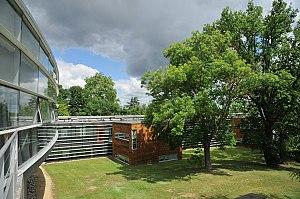
Façade de l'Institut de pharmacologie et biologie structurale, Toulouse, France
L'Institut de pharmacologie et de biologie structurale, est un centre de recherche conjoint du Centre National de Recherche Scientifique et de l’Université Toulouse-III-Paul-Sabatier. Juridiquement, c'est une unité mixte de recherche dont l’objectif majeur est d'identifier et de caractériser de nouvelles cibles thérapeutiques dans les domaines du cancer, de l'infection et de l'inflammation.